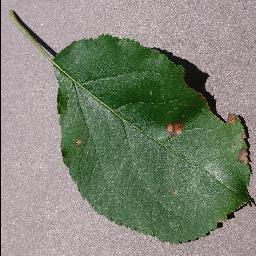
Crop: apple
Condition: black_rot